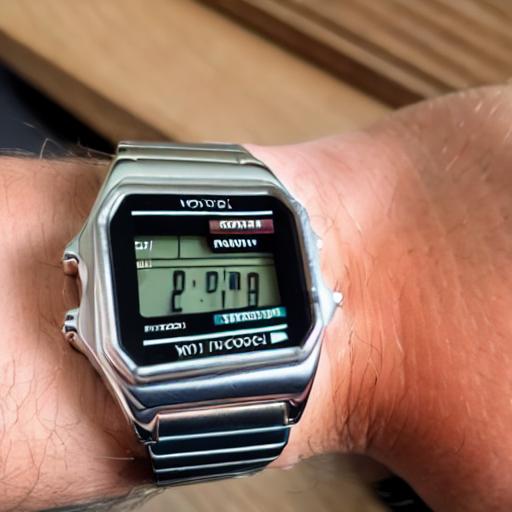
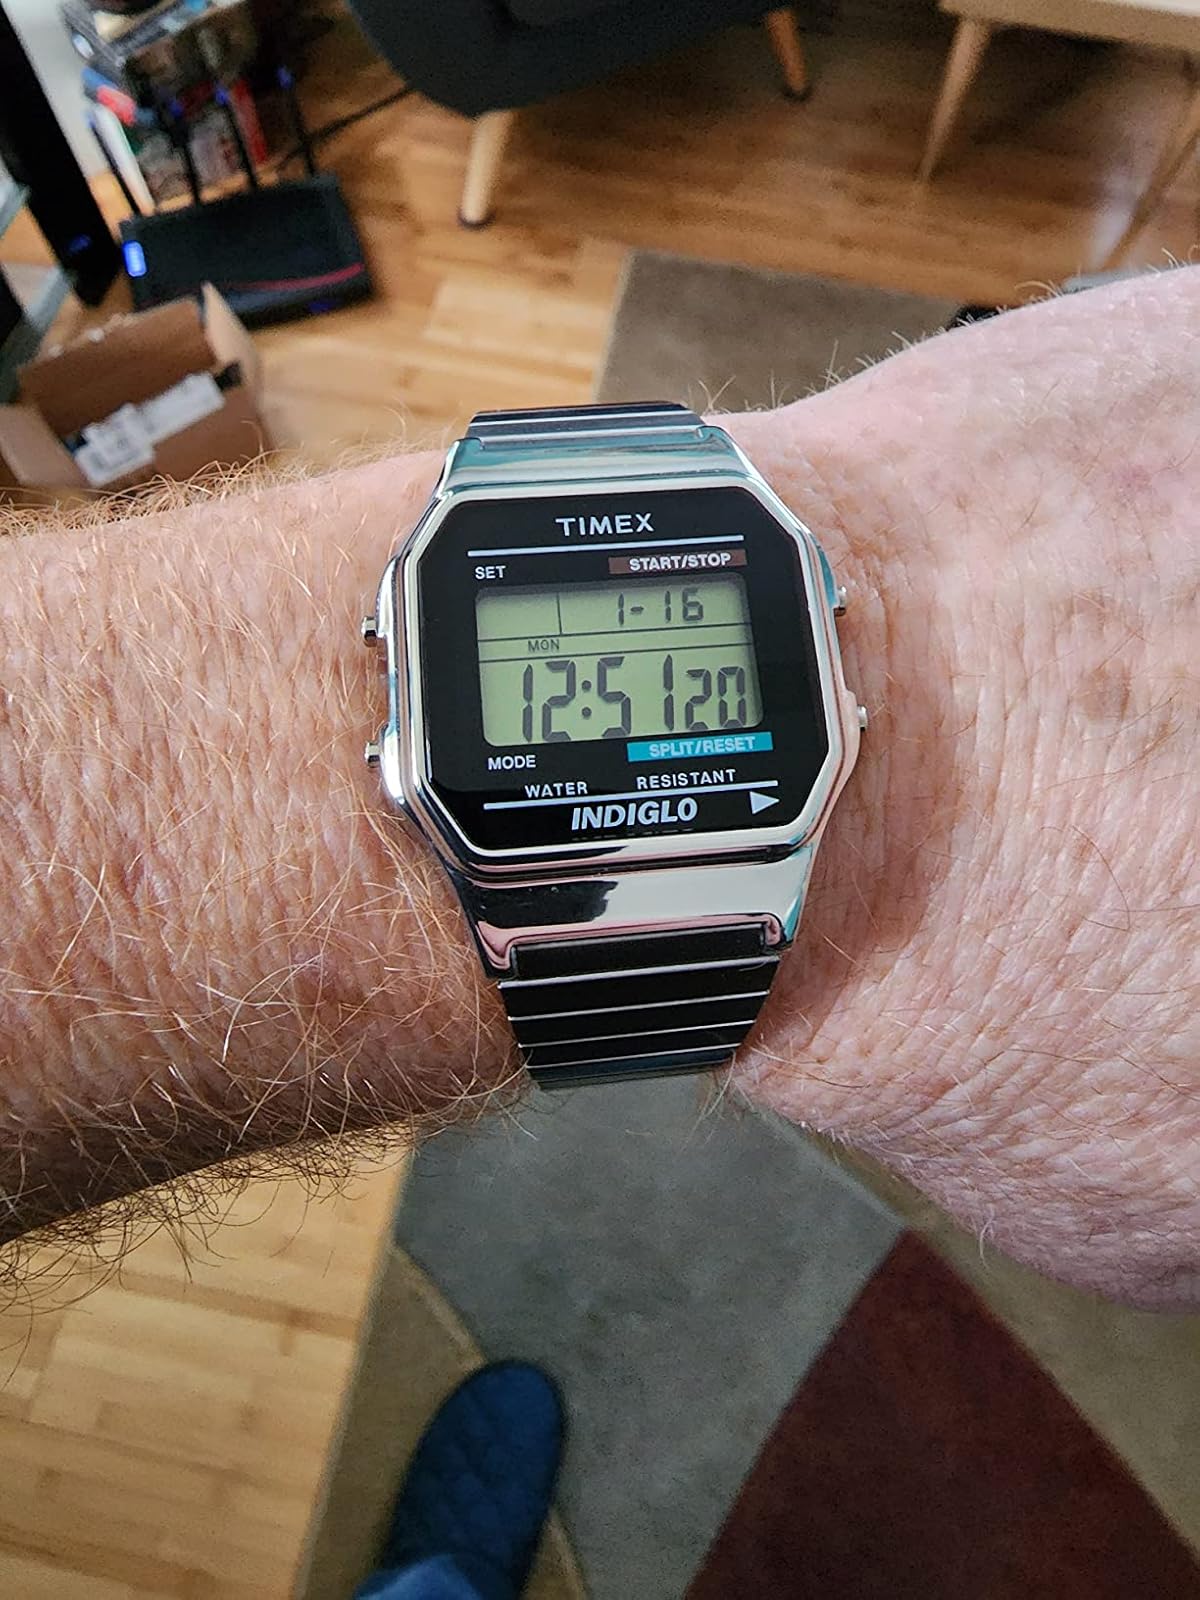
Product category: accessories_watch
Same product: no